E. W. Royce

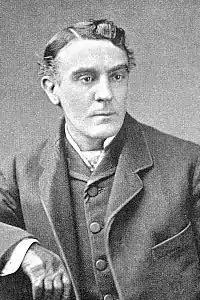
E. W. Royce

Edward William Royce (11 August 1841 – 24 January 1926), born Edward William Reddall, was a British actor, singer and dancer noted for playing in Victorian burlesque at London's Gaiety Theatre, usually alongside Nelly Farren, Edward O'Connor Terry and Kate Vaughan until 1882. His theatrical career spanned five decades, from 1860 to 1908. His son was the director Edward Royce.